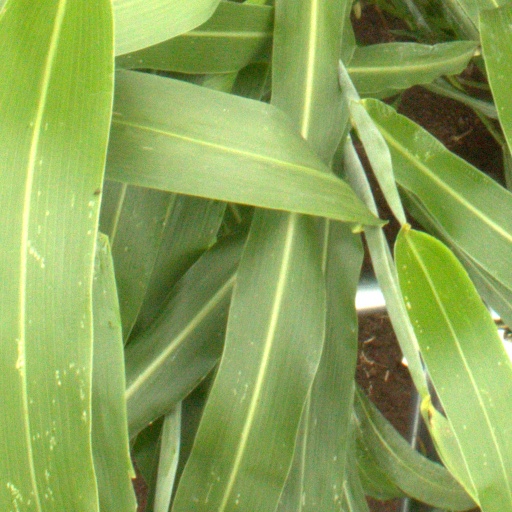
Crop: sorghum